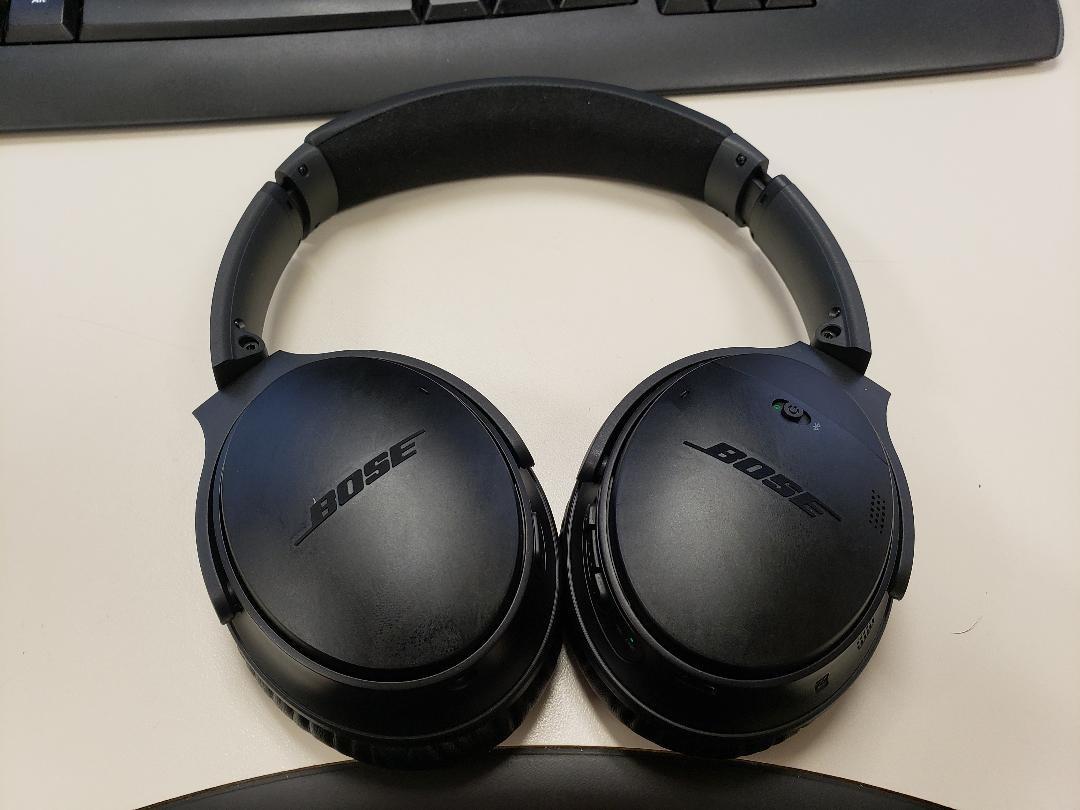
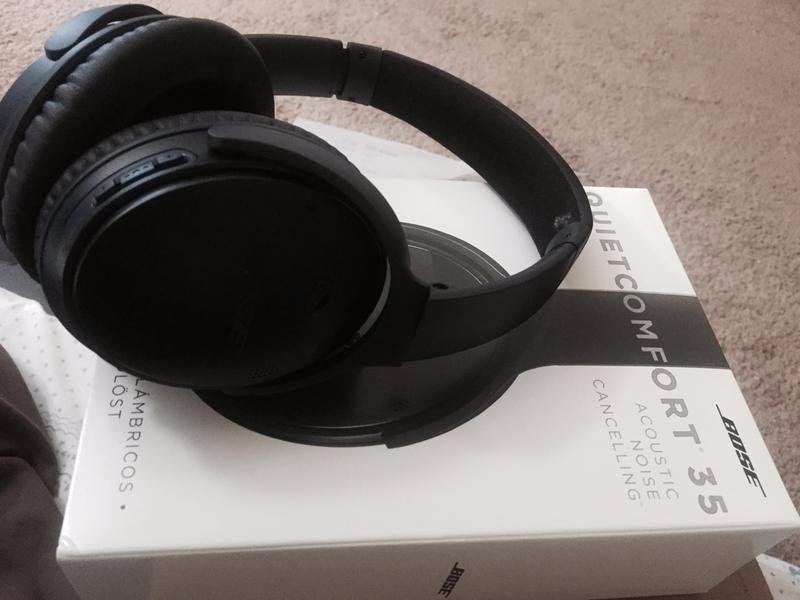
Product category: headphones
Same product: yes